History of the Jews in Bosnia and Herzegovina

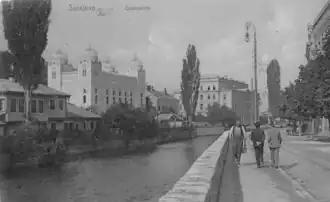
The Sarajevo Ashkenazi Synagogue in 1914 on the banks of the Miljacka

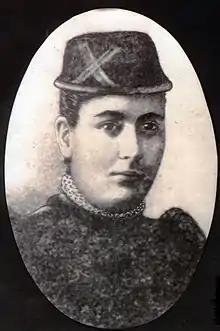
Laura Papo Bohoreta

The Austro-Hungarian Empire occupied Bosnia and Herzegovina in 1878, and brought with them an injection of European capital, companies and methods. Many professional, educated Ashkenazi Jews arrived with the Austro-Hungarians. The Sephardi Jews continued to engage in their traditional areas, mainly foreign trade and crafts.